RAF Llandow

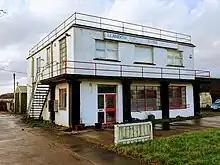
RAF Llandow Watch Office with Met section, in 2019

Royal Air Force Llandow or more simply RAF Llandow is a former Royal Air Force station situated near the village of Llandow, Vale of Glamorgan, South Wales, west of Cardiff.